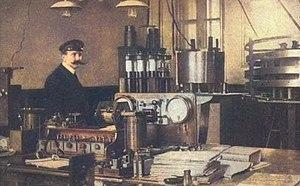
station radiotélégraphique Ouessant TSF à Lampaul 1922
La fréquence de 500 kHz est la fréquence de détresse et d'appel en radiotélégraphie Morse ’ pour les stations du service mobile maritime et aéronautique .) travaillant dans la bande comprise de 415 kHz à 526,5 kHz, avec une portée d'exploitation jusqu'à 1 000 km.